Still Human (2022 film)

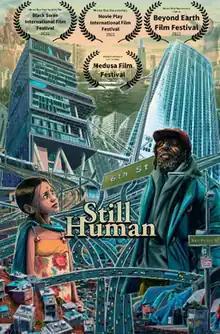

Still Human is a 2022 documentary film by David Albert Habif. The documentary film is a social examination of the two cities of Mumbai and Los Angeles and the struggles and causes of the most deprived populations in these two cities.